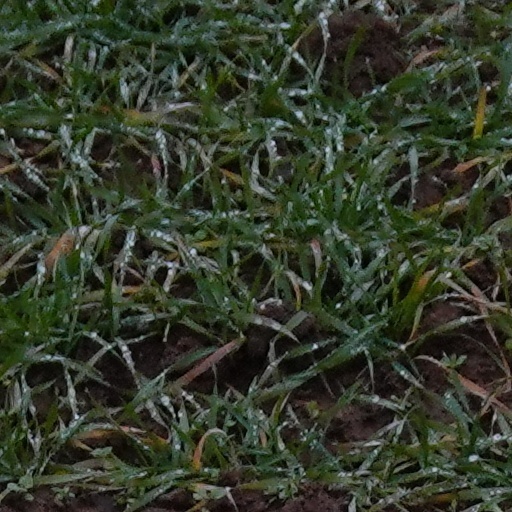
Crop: wheat